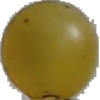
Label: Grape White 3